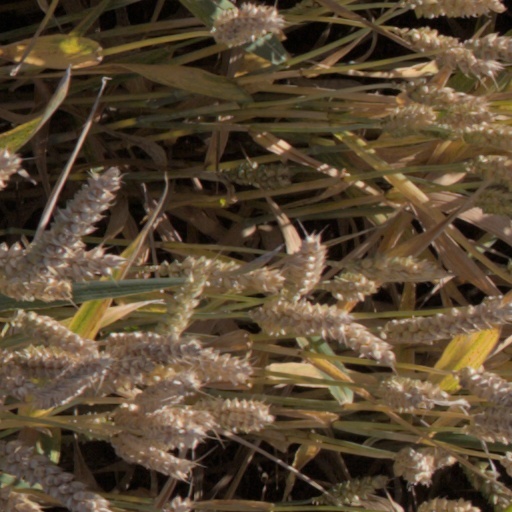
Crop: wheat